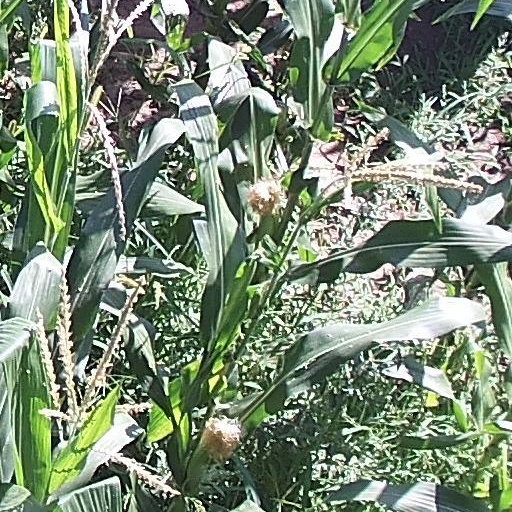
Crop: maize; corn